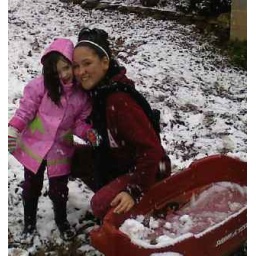
Message: My baby girl &amp;amp; I fixing to make snow balls to put in the wagon.Email: khyche22@yahoo.comName: McCalla, ALTo: pix@gowbrc.com